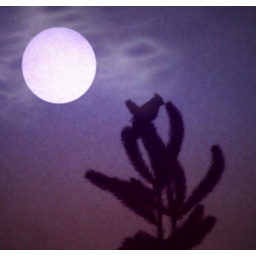
Took this about 3 am in the morning, didn't even know that bird was in the tree till I developed the film